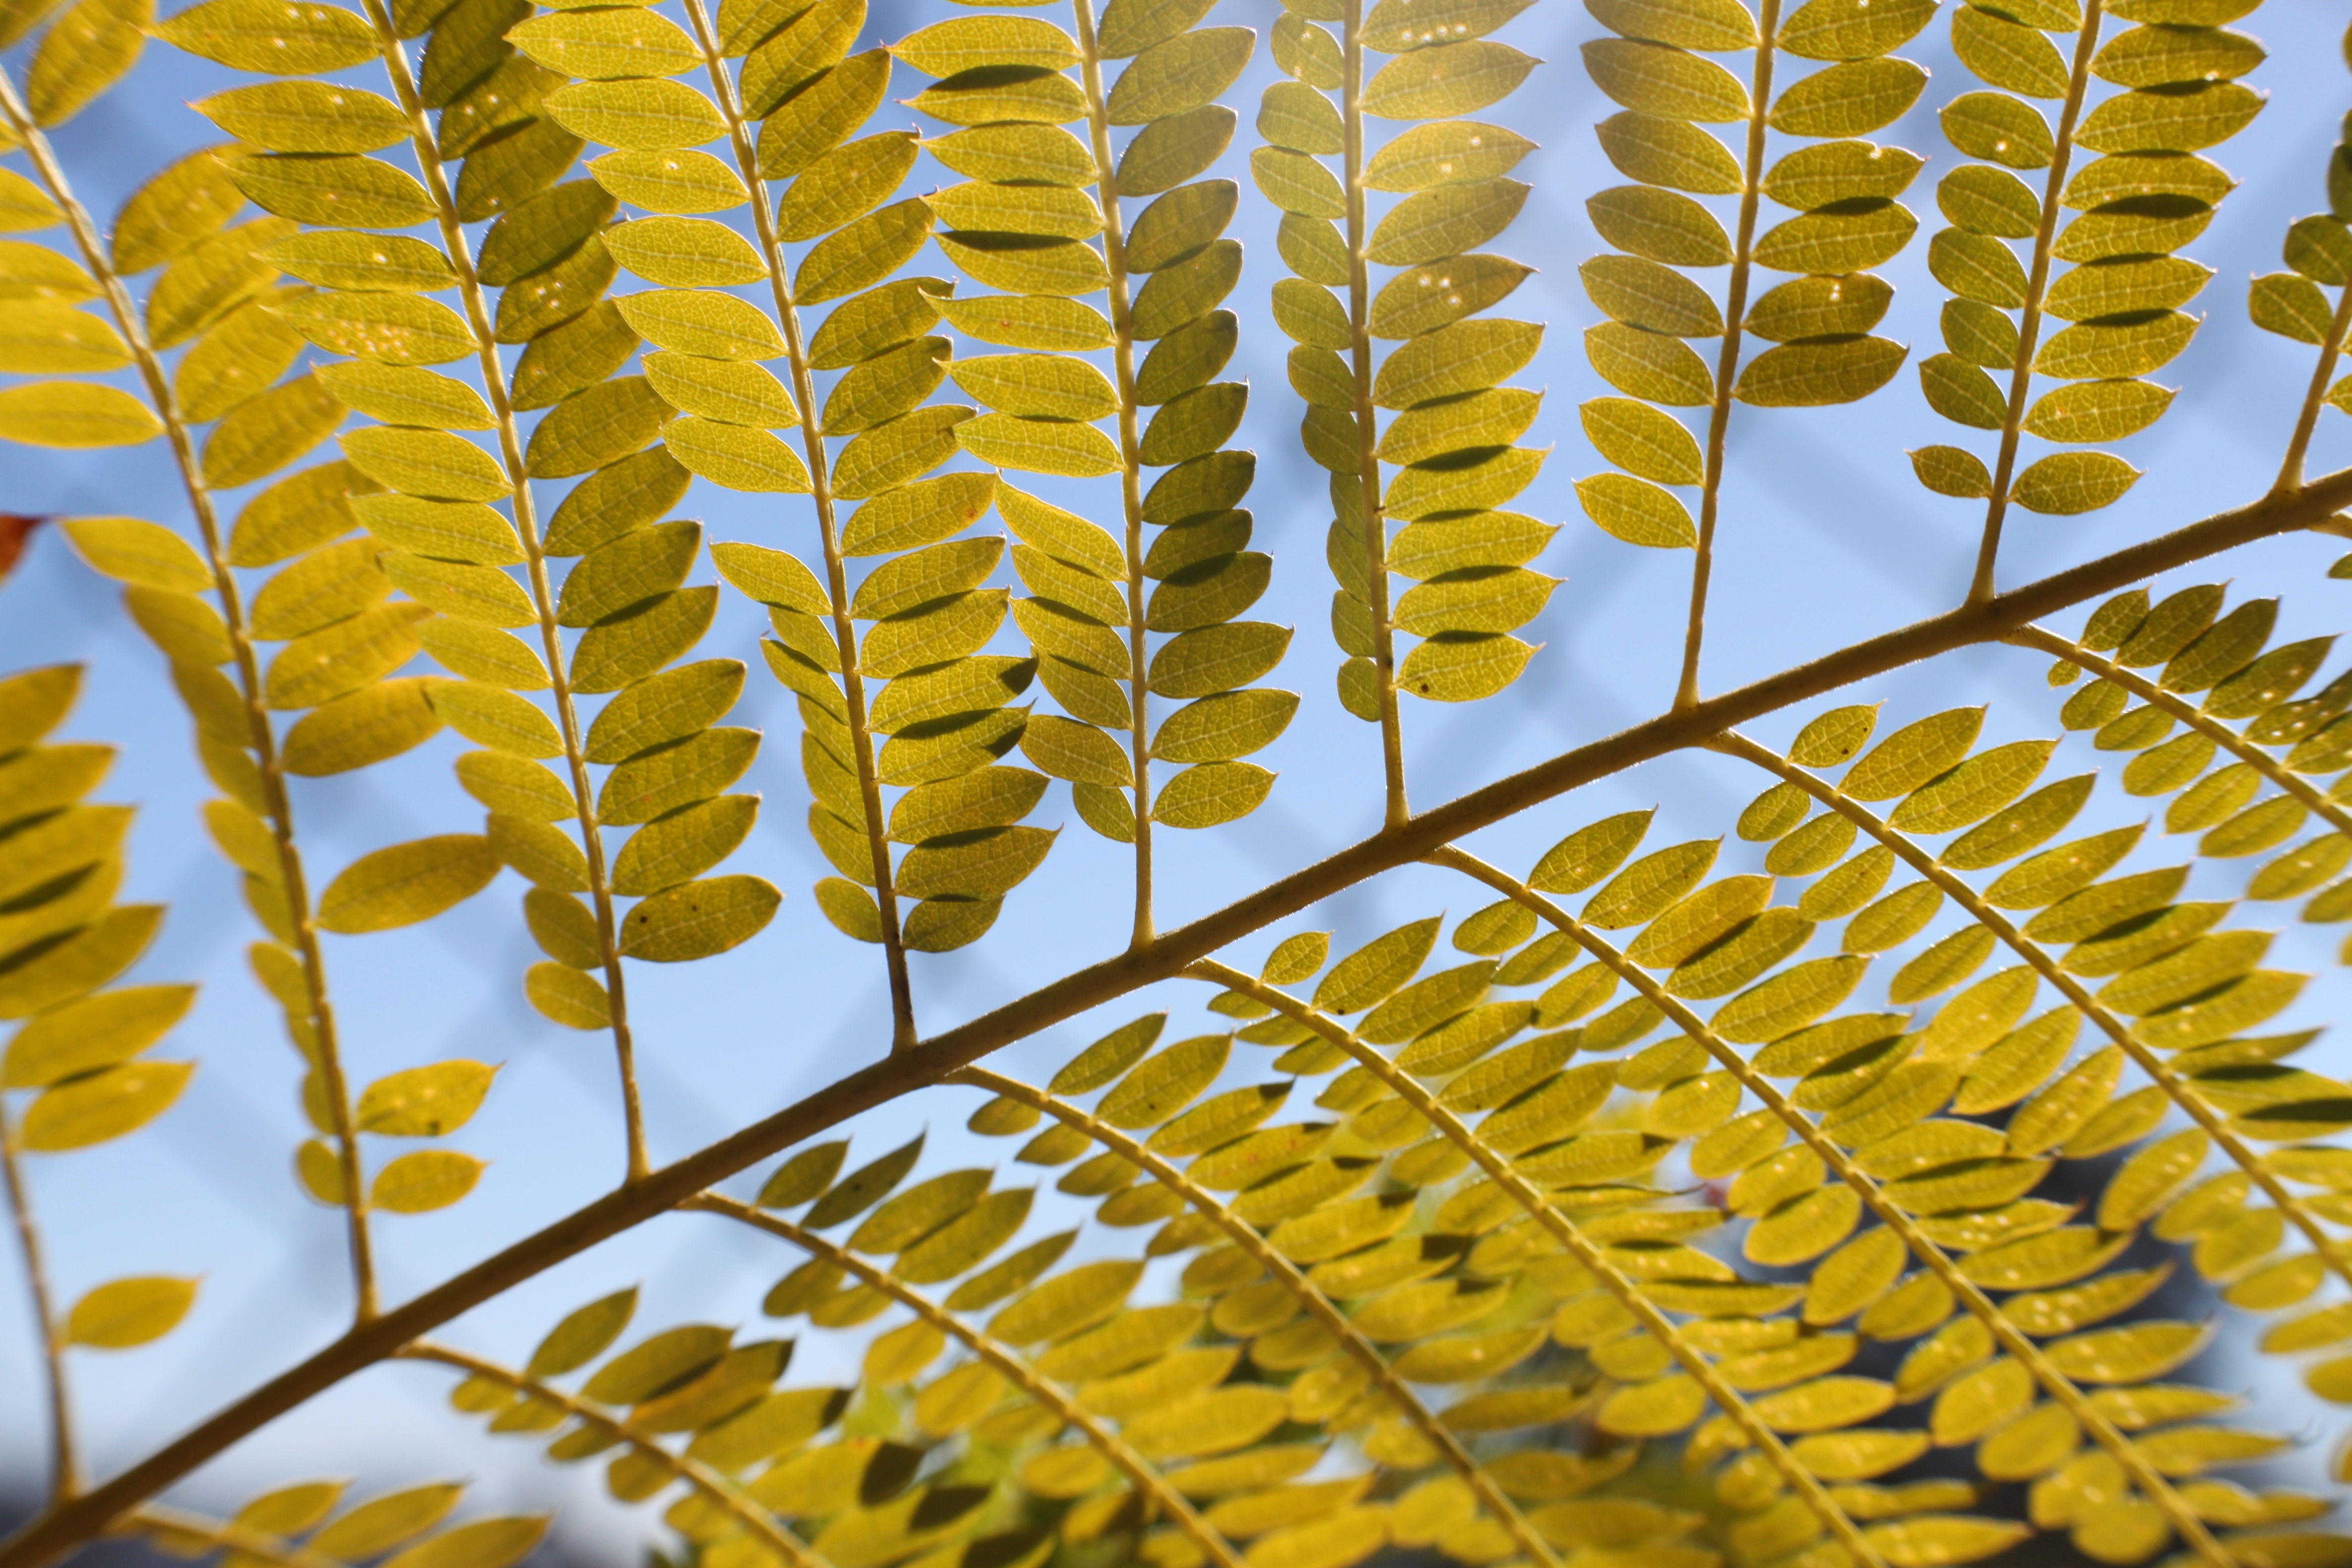
landscape, tree, nature, outdoor, branch, light, plant, sunlight, leaf, flower, summer, environment, foliage, spring, green, color, natural, autumn, fresh, botany, yellow, flora, season, fern, close up, leaves, bright, vibrant, ecosystem, autumnal, macro photography, grass family, plant stem, land plant, ferns and horsetails, arecales, palm family